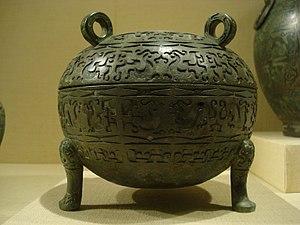
La période des Royaumes combattants s'étend, dans l'histoire de la Chine, du Vᵉ siècle av. J.-C. à l'unification des royaumes chinois par la dynastie Qin en 221 av. J.-C. Ce nom lui est donné tardivement, par référence aux Stratagèmes des Royaumes combattants, ouvrage portant sur cette période. Elle correspond dans la chronologie dynastique à la fin de la période des Zhou orientaux. Cette chronologie, qui repose sur l'historiographie traditionnelle, ne correspond pas nécessairement à la datation précise des évolutions sociales, politiques, économiques et culturelles : ce qui caractérise les Royaumes combattants date principalement du début du IVᵉ siècle av. J.-C.